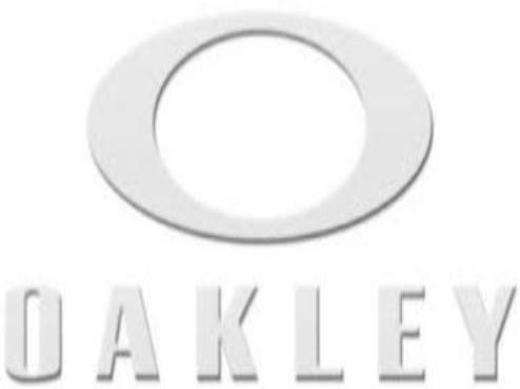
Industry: Sports